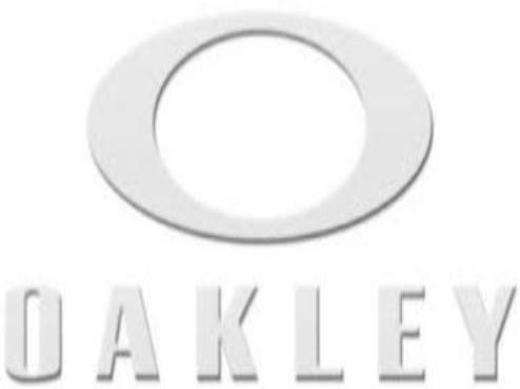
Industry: Sports